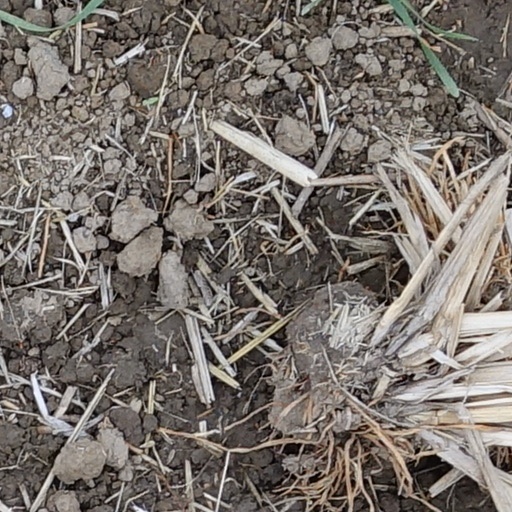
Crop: wheat